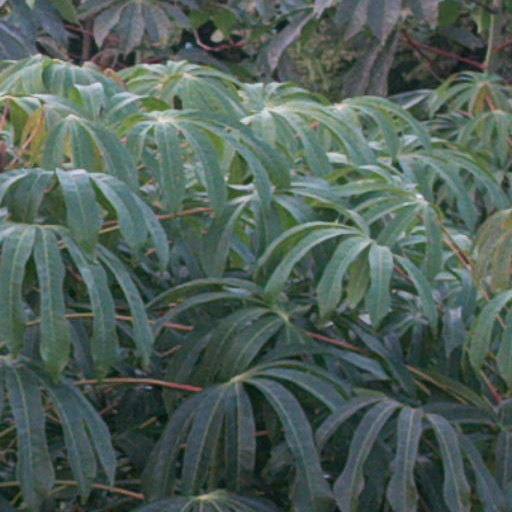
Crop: cassava